Gordini T16

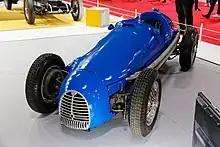
1952 Gordini T16

The Gordini T16, also known as Gordini Type 16 is an open-wheel race car, designed, developed and built by French manufacturer Gordini, for Formula One and Formula Two racing categories, between 1952 and 1956.